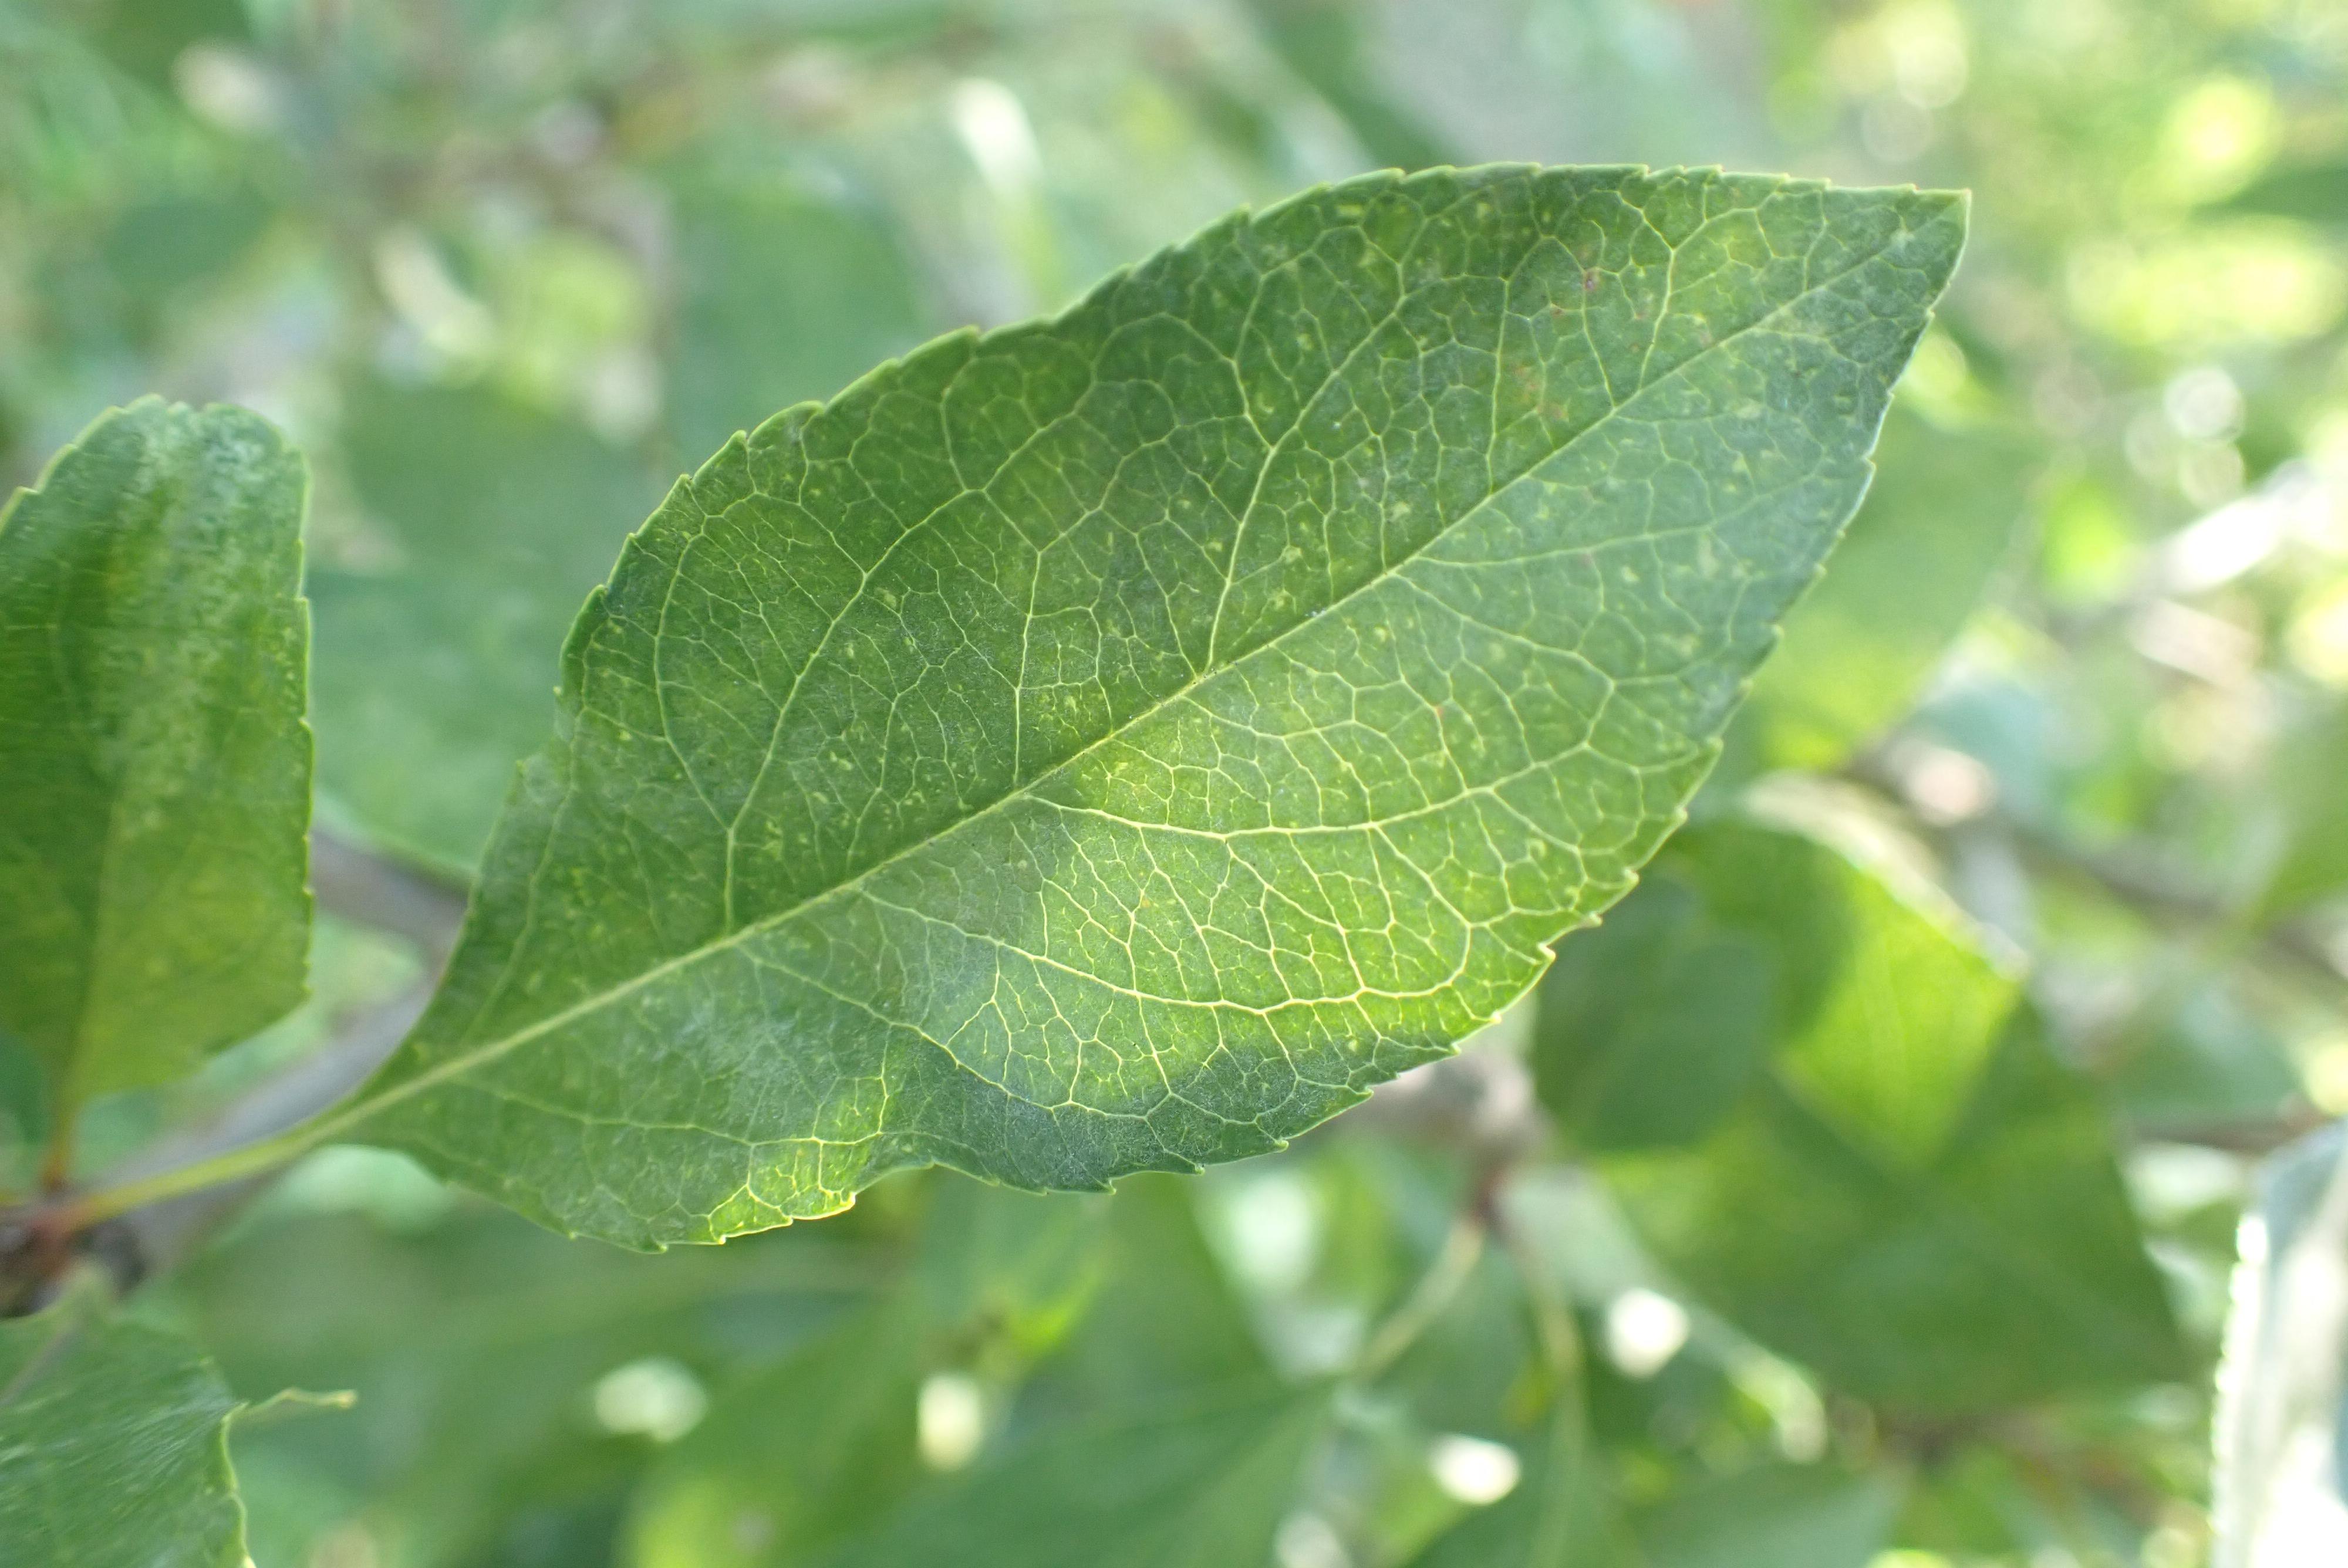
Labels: powdery_mildew